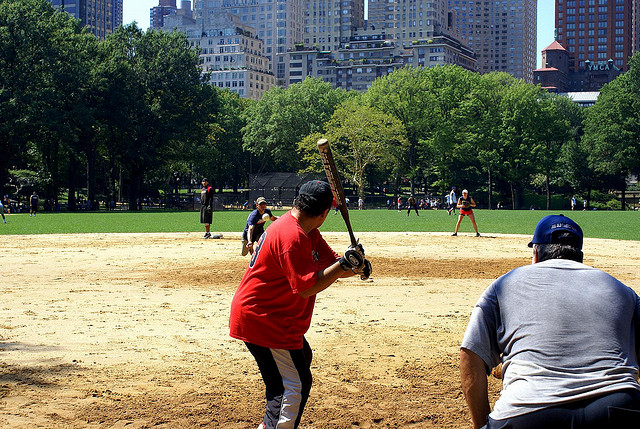
một người đang cầm gậy bóng chày chơi trên sân